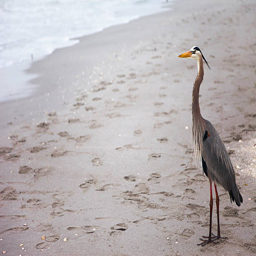
lonely great blue heron on the shore